James Bertram (Carnegie secretary)

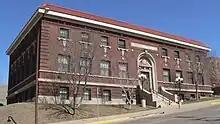
Sioux City Carnegie Library. Opened in 1913, the library cost $75,000. It was designed by library specialist Edward Lippincott Tilton

As well as being empowered by Andrew Carnegie to carry on negotiations, answer questions, and oversee contractual arrangements, Bertram also came to establish the eligibility requirements for communities to receive funding. The host community was required to have a population sufficiently large to support the library (although in the case of Alden Public Library, which served a large rural area, a population well below 1000 was deemed sufficient).